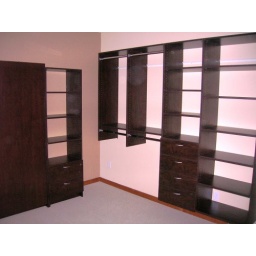
Closets For Life custom designs and builds closets for home or office in Minnesota. 952-484-0416